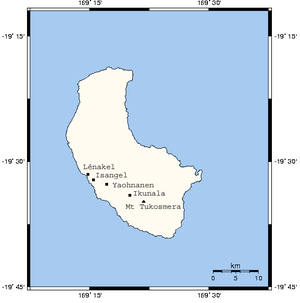
Le culte du prince Philip est une variante du mouvement John Frum, localisée dans quelques villages du sud-ouest de l'île de Tanna au Vanuatu – notamment Yaohnanen et Ikunala. Les pratiquants du culte révèrent comme une divinité le prince Philip, duc d'Édimbourg, époux de la reine Élisabeth II.